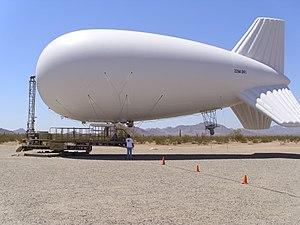
Un dirigeable militaire est un ballon dirigeable, c'est-à-dire un aérostat manœuvrable et capable de se propulser, employé par une force armée. Les premiers modèles furent développés au début du XXᵉ siècle, principalement en France et en Allemagne : les forces armées de ces deux pays se livrèrent alors à une course aux armements. Les expérimentations de ces aéronefs militaires furent largement médiatisées, malgré de nombreux accidents mortels.